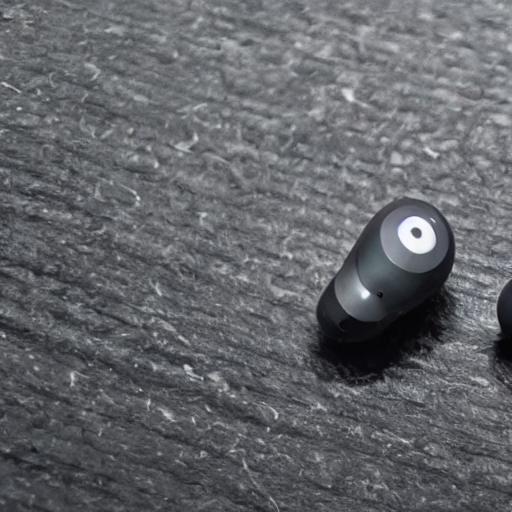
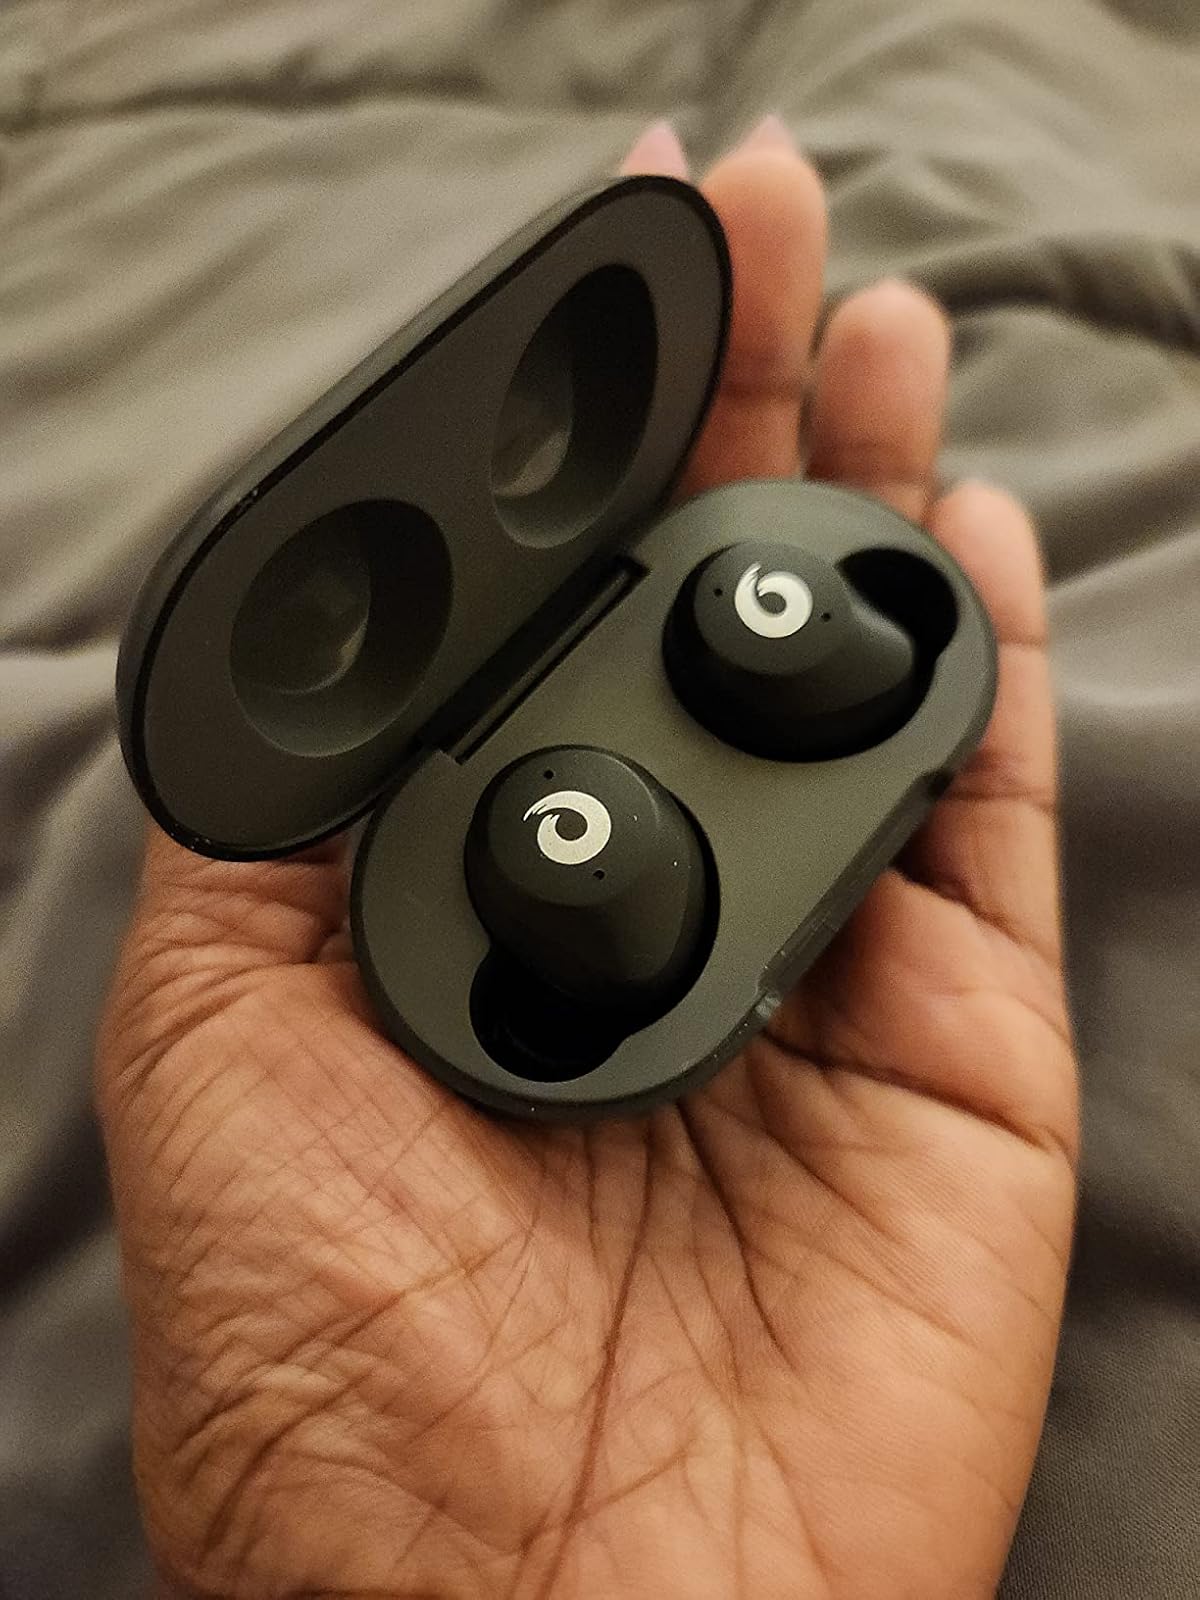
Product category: earbuds
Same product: no